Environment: real
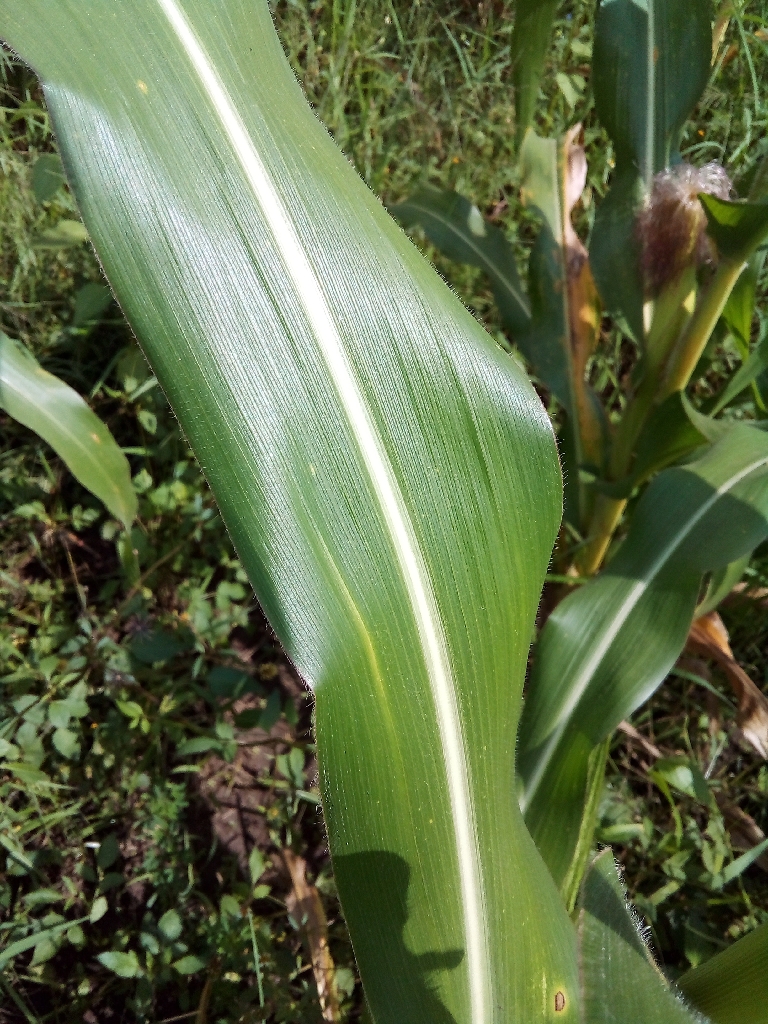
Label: healthy